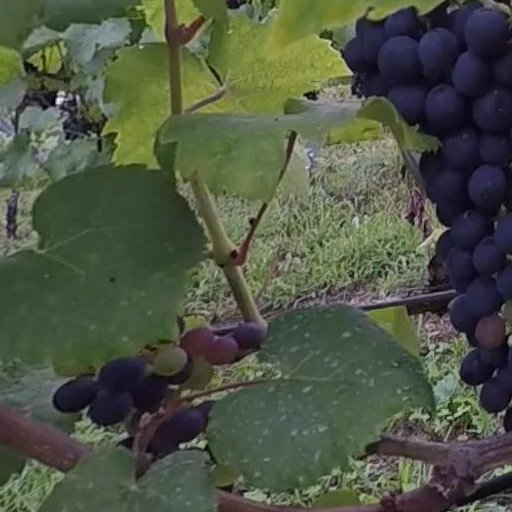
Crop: grape